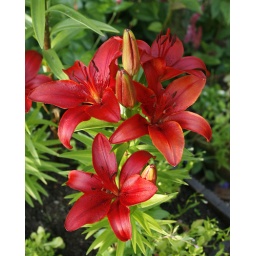
Some nice red flowers I spotted in the garden, with the light from the low sun bringing out the colours.